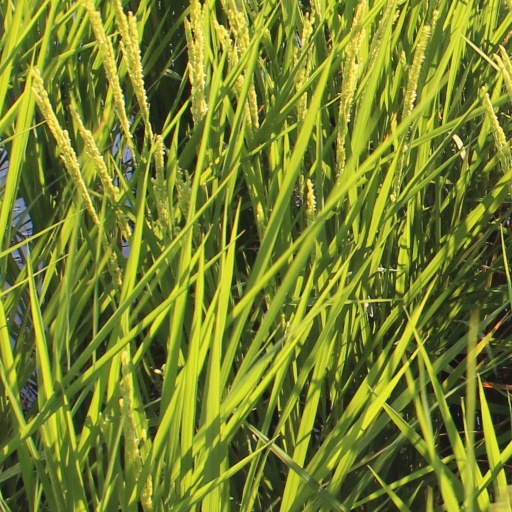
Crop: rice